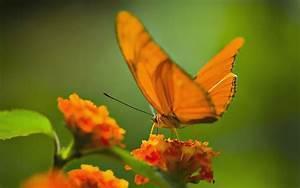
butterfly